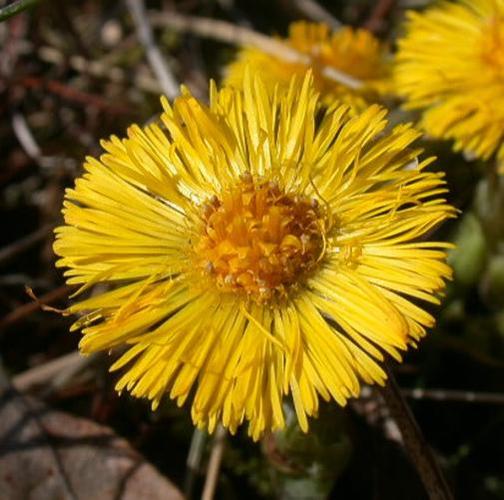
Label: colt's foot